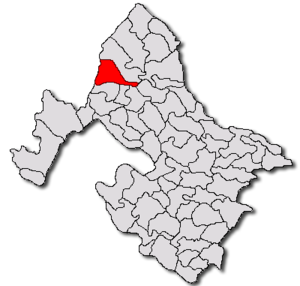
Podeni est une commune roumaine du județ de Mehedinți, dans la région historique de l'Olténie et dans la région de développement du Sud-Ouest.